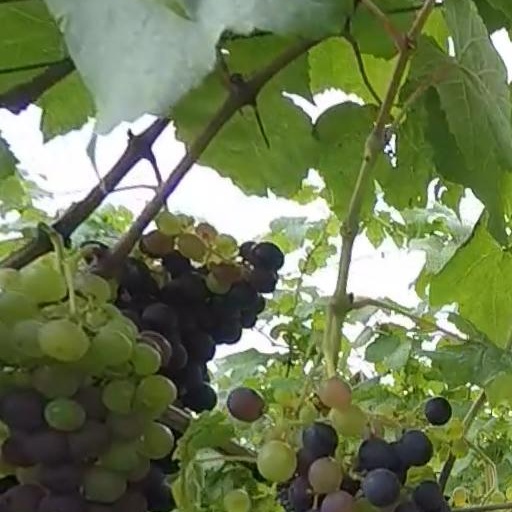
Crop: grape